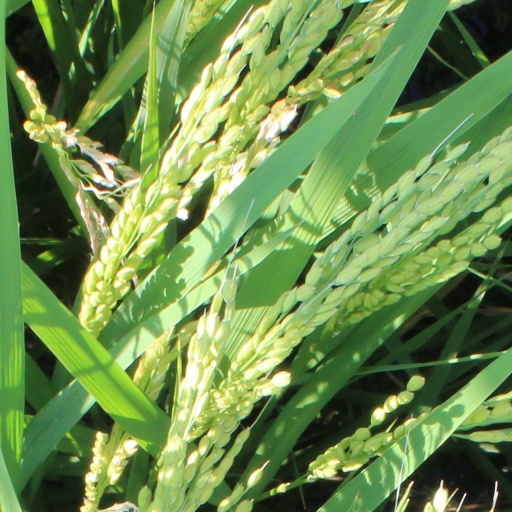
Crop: rice